Katharo

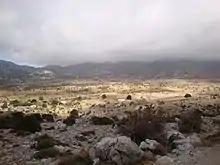
Katharo plateau

Katharo is a plateau on the Dikti mountain on the island of Crete, in the regional unit of Lasithi. Administratively it belongs to the municipality of Agios Nikolaos, (municipal division of Kritsa). It is from Kritsa (asphalt road) and from Mesa Lasithi (rough mountain road). It is long, wide and at an average altitude of above sea level, ( higher than Lasithi Plateau). On the west of Katharo are the peaks of Spathi and Lazaros, and on the North East and East are the peaks of Tsivi and Platia Koryfi. The waters of the Plateau drain through the Havgas gorge into the much larger but lower Lasithi Plateau, thus Katharo is part of river Aposelemis drainage area.